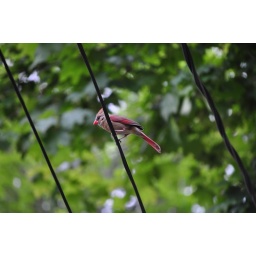
The female of a mating pair living in a tree in my front yard